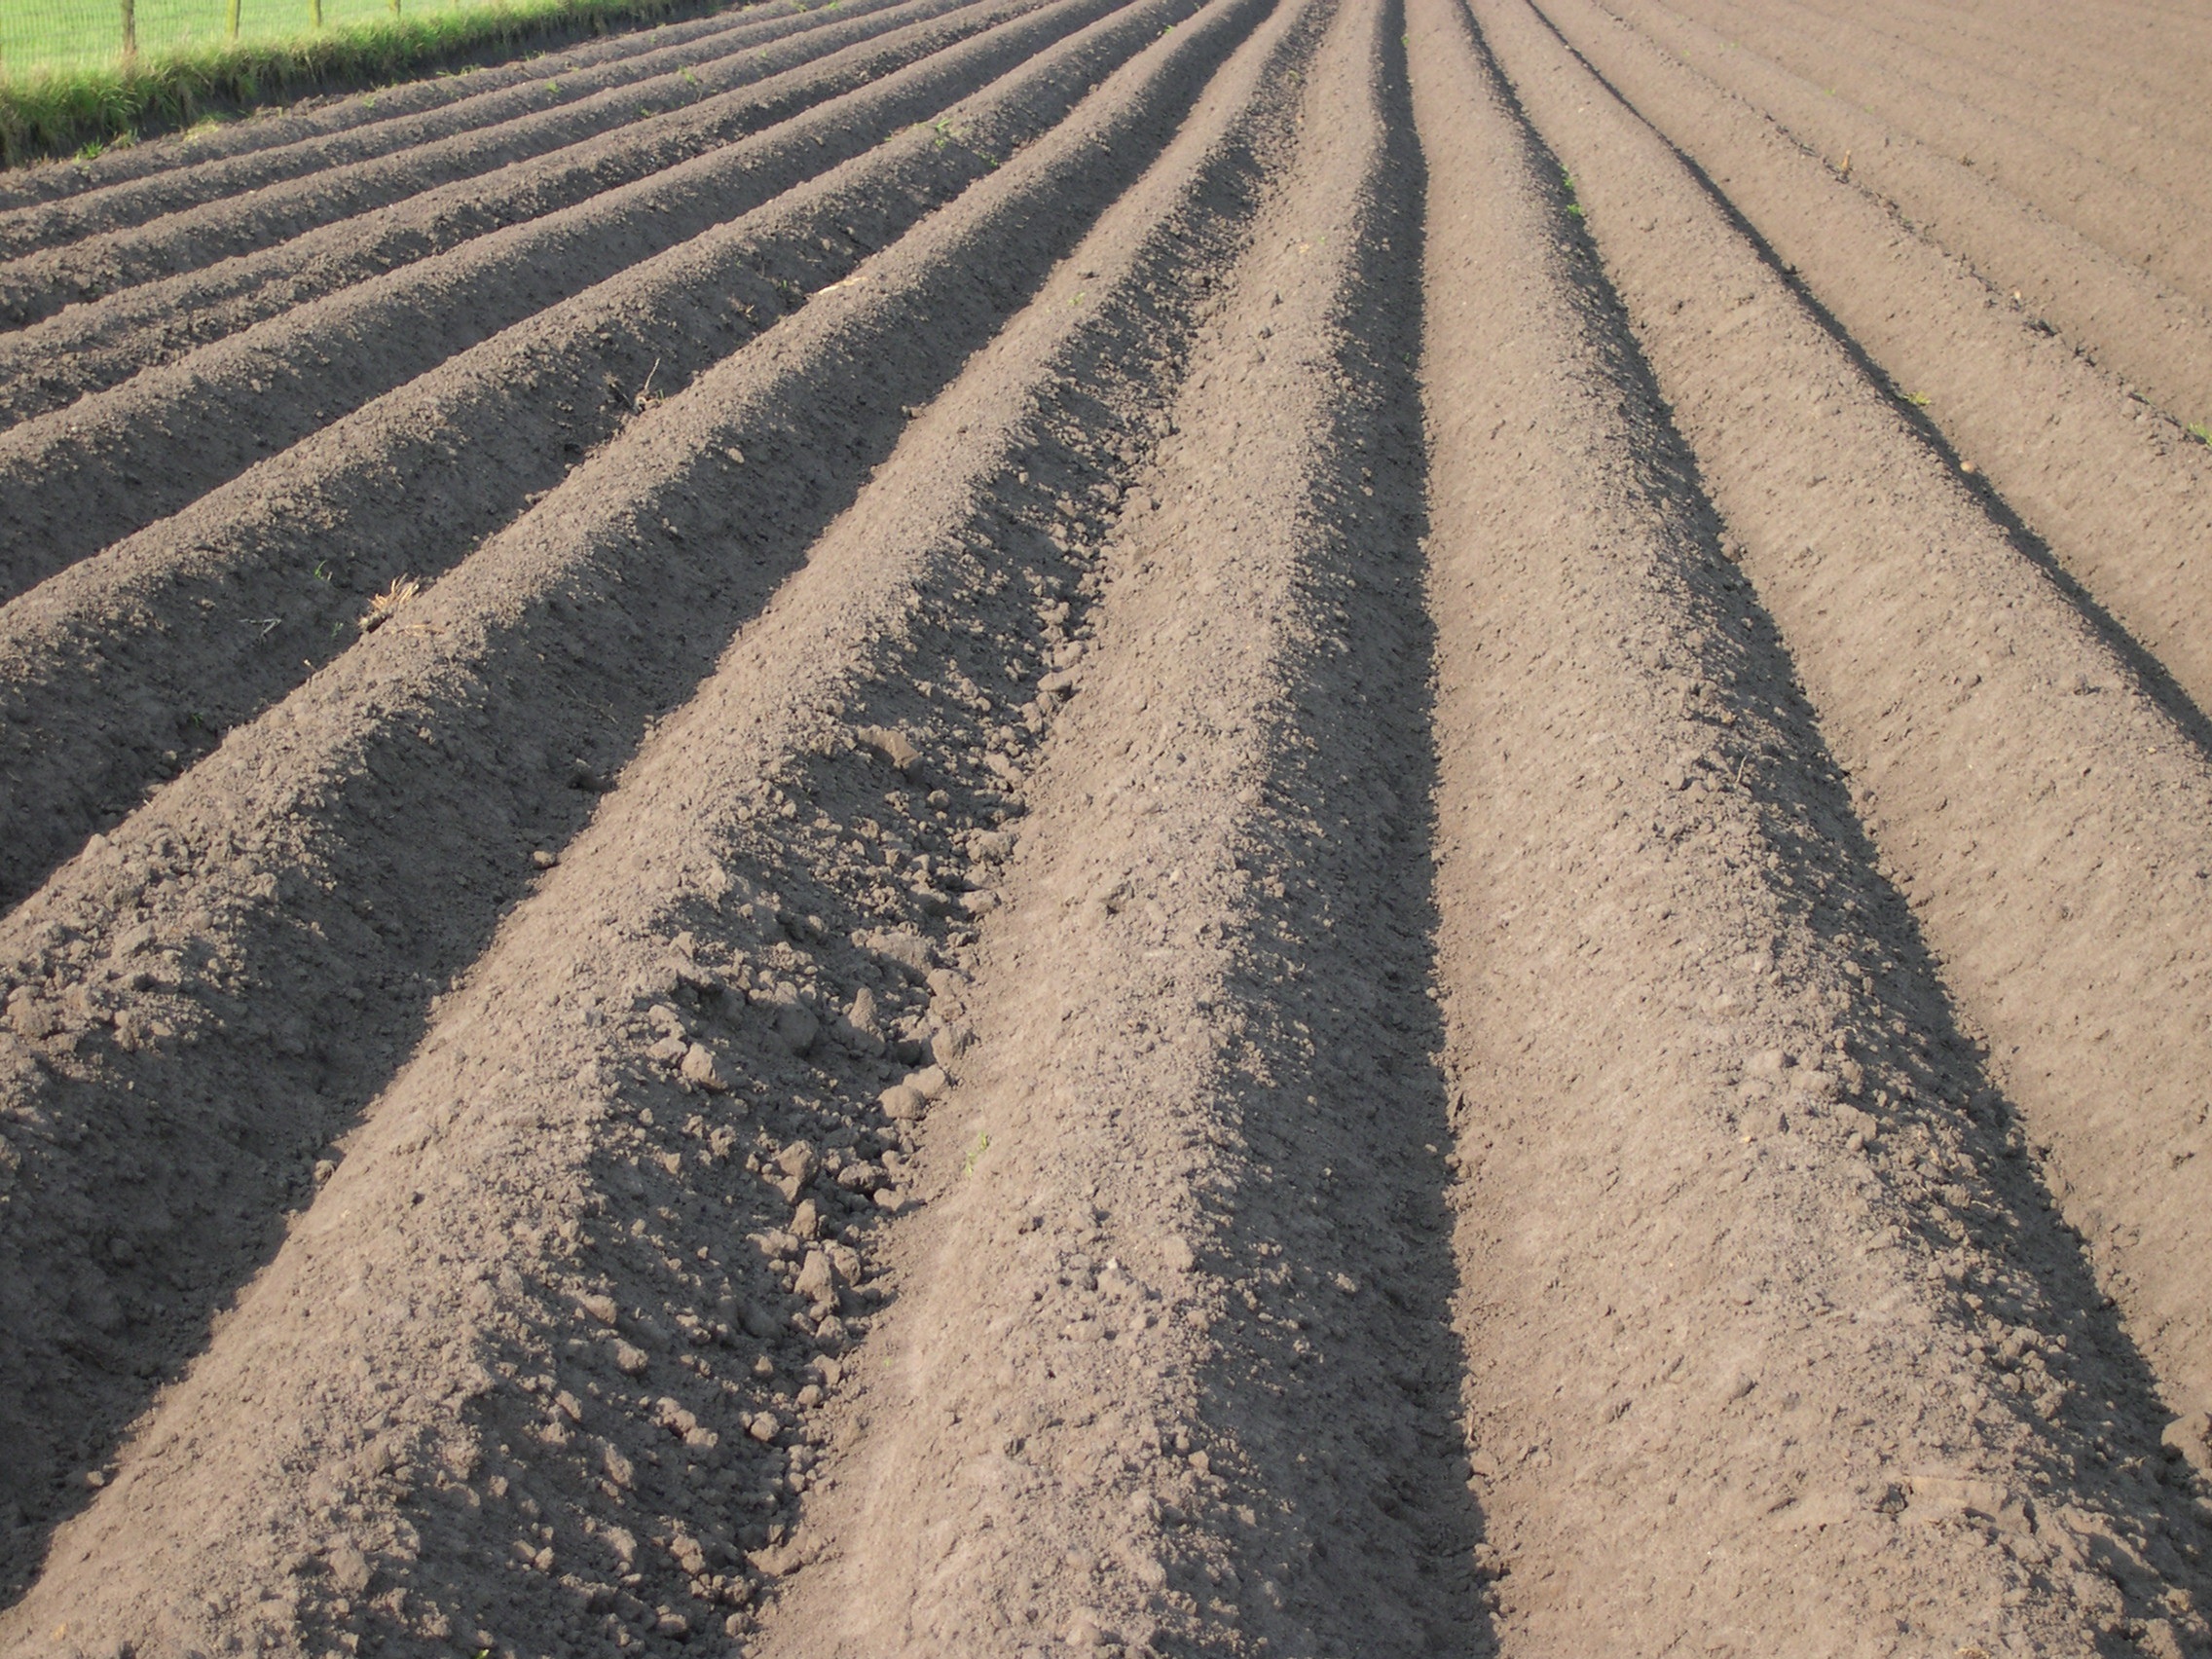
sand, track, road, field, asphalt, dirt road, line, soil, race track, road surface, arable farming, potato cultivation, grass family, aardappelrug